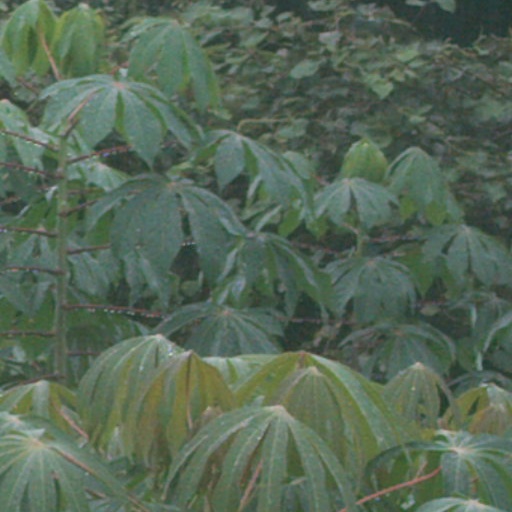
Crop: cassava